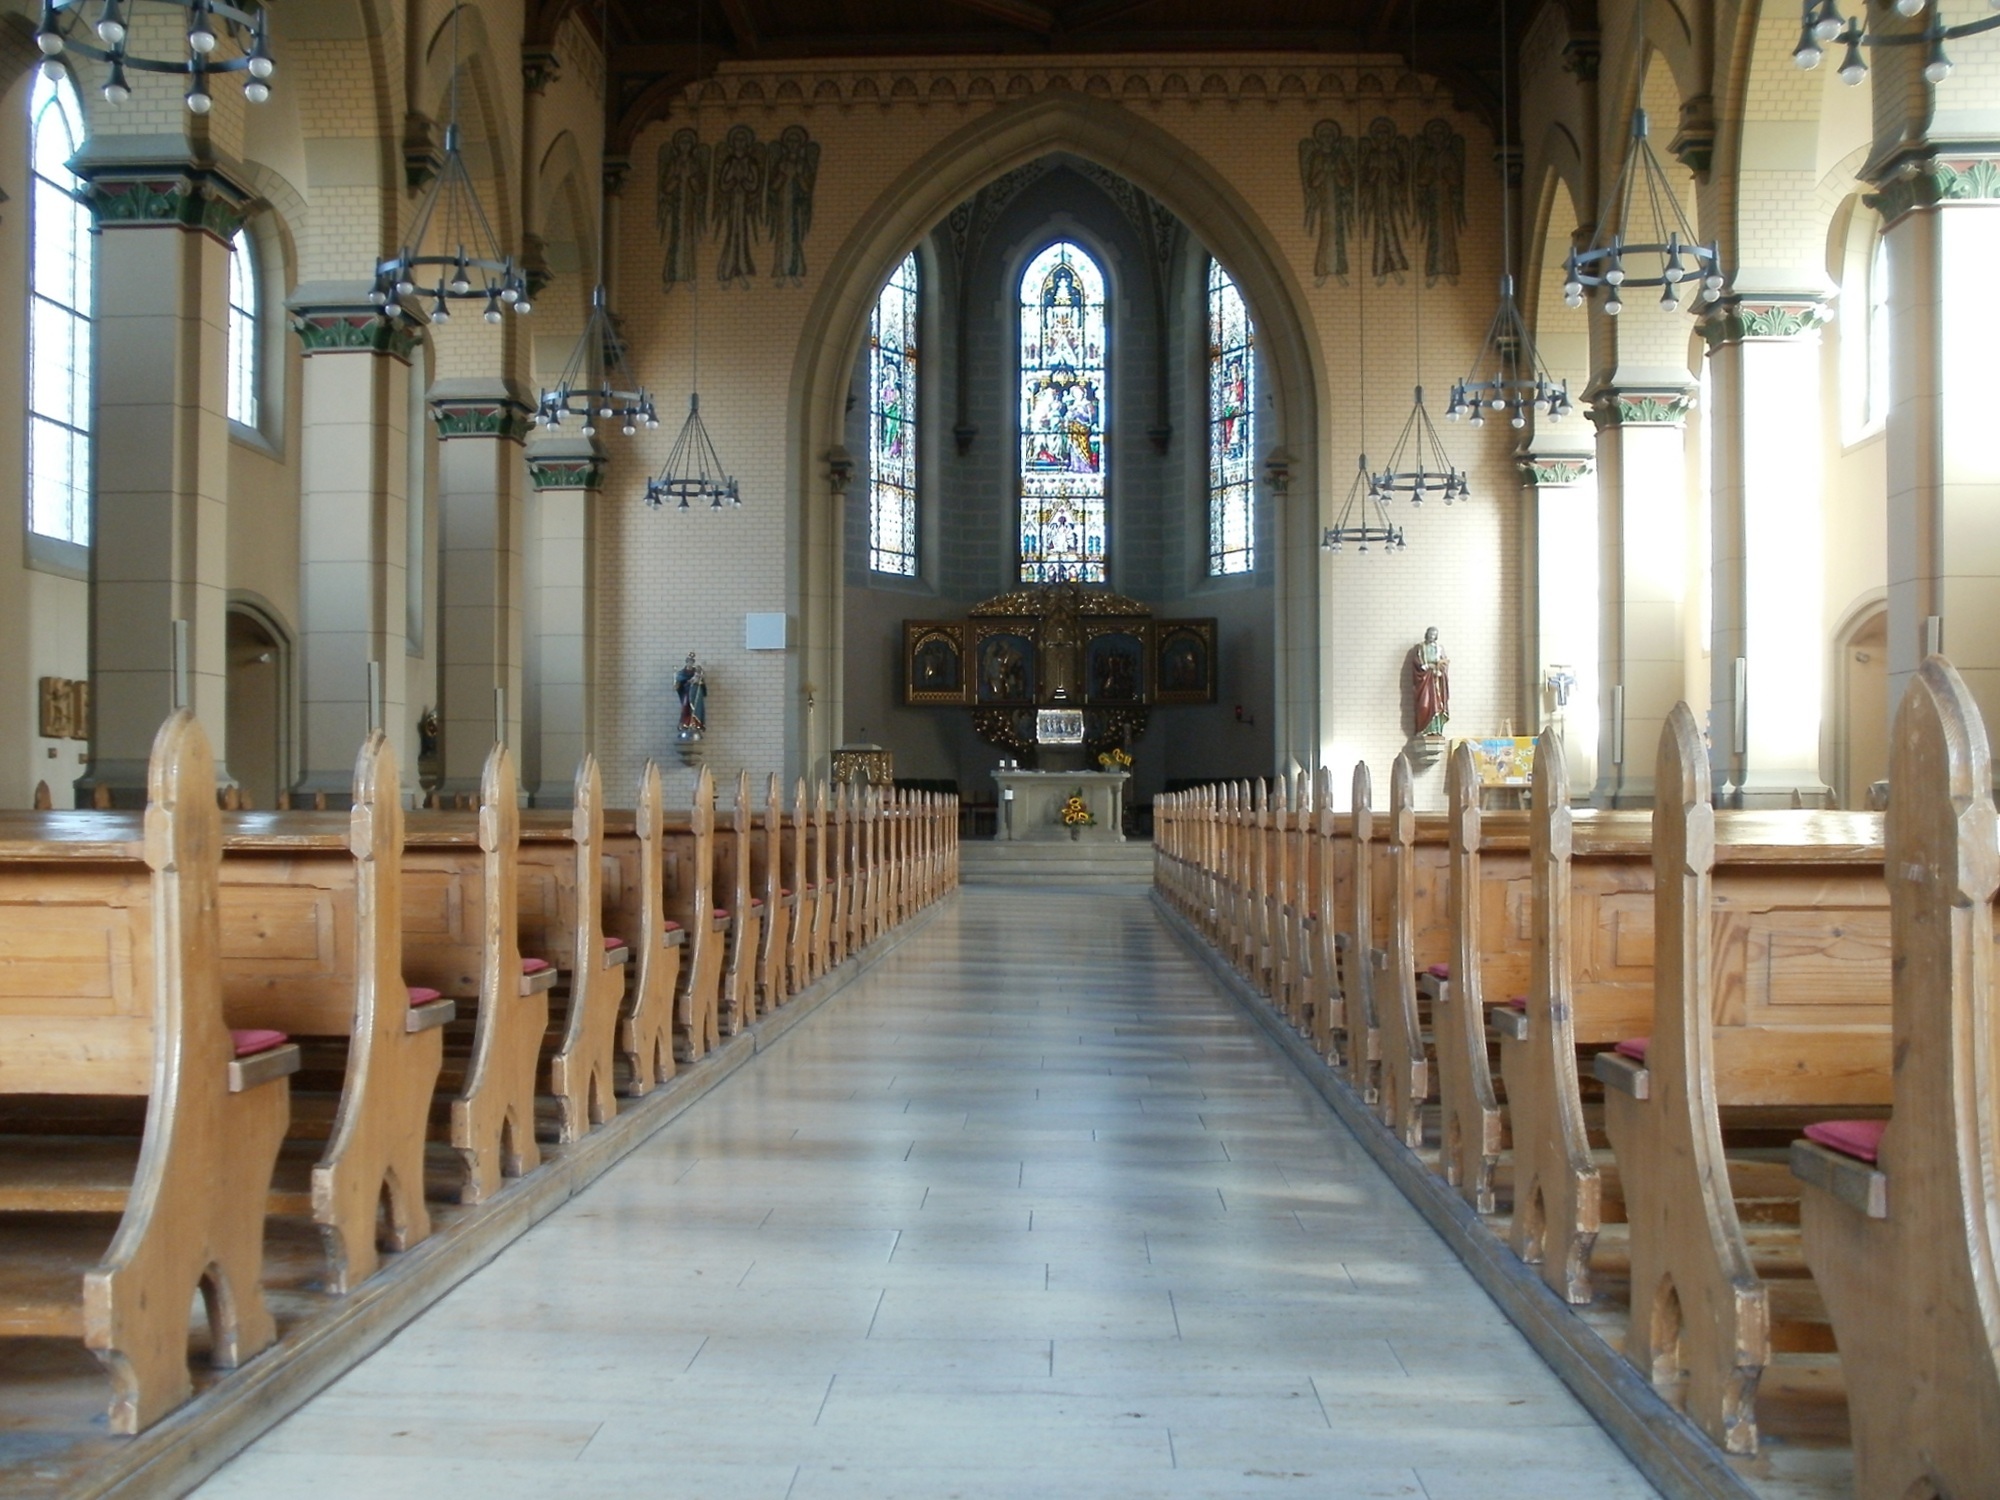
architecture, interior, building, religion, church, cathedral, chapel, place of worship, spiritual, aisle, catholic, altar, faith, shrine, synagogue, christianity, worship, nobody, spirituality, belief, bruehl, schutzengelkirche